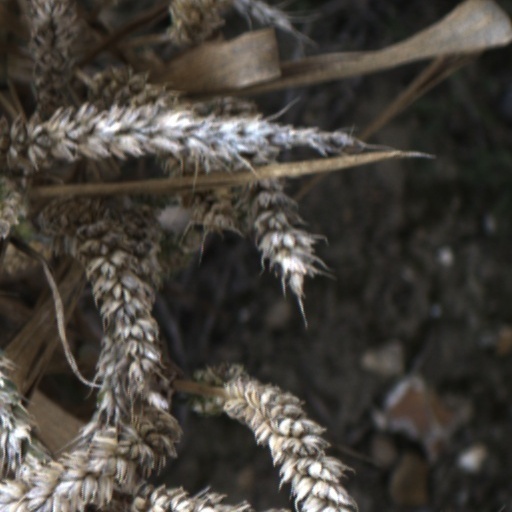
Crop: wheat